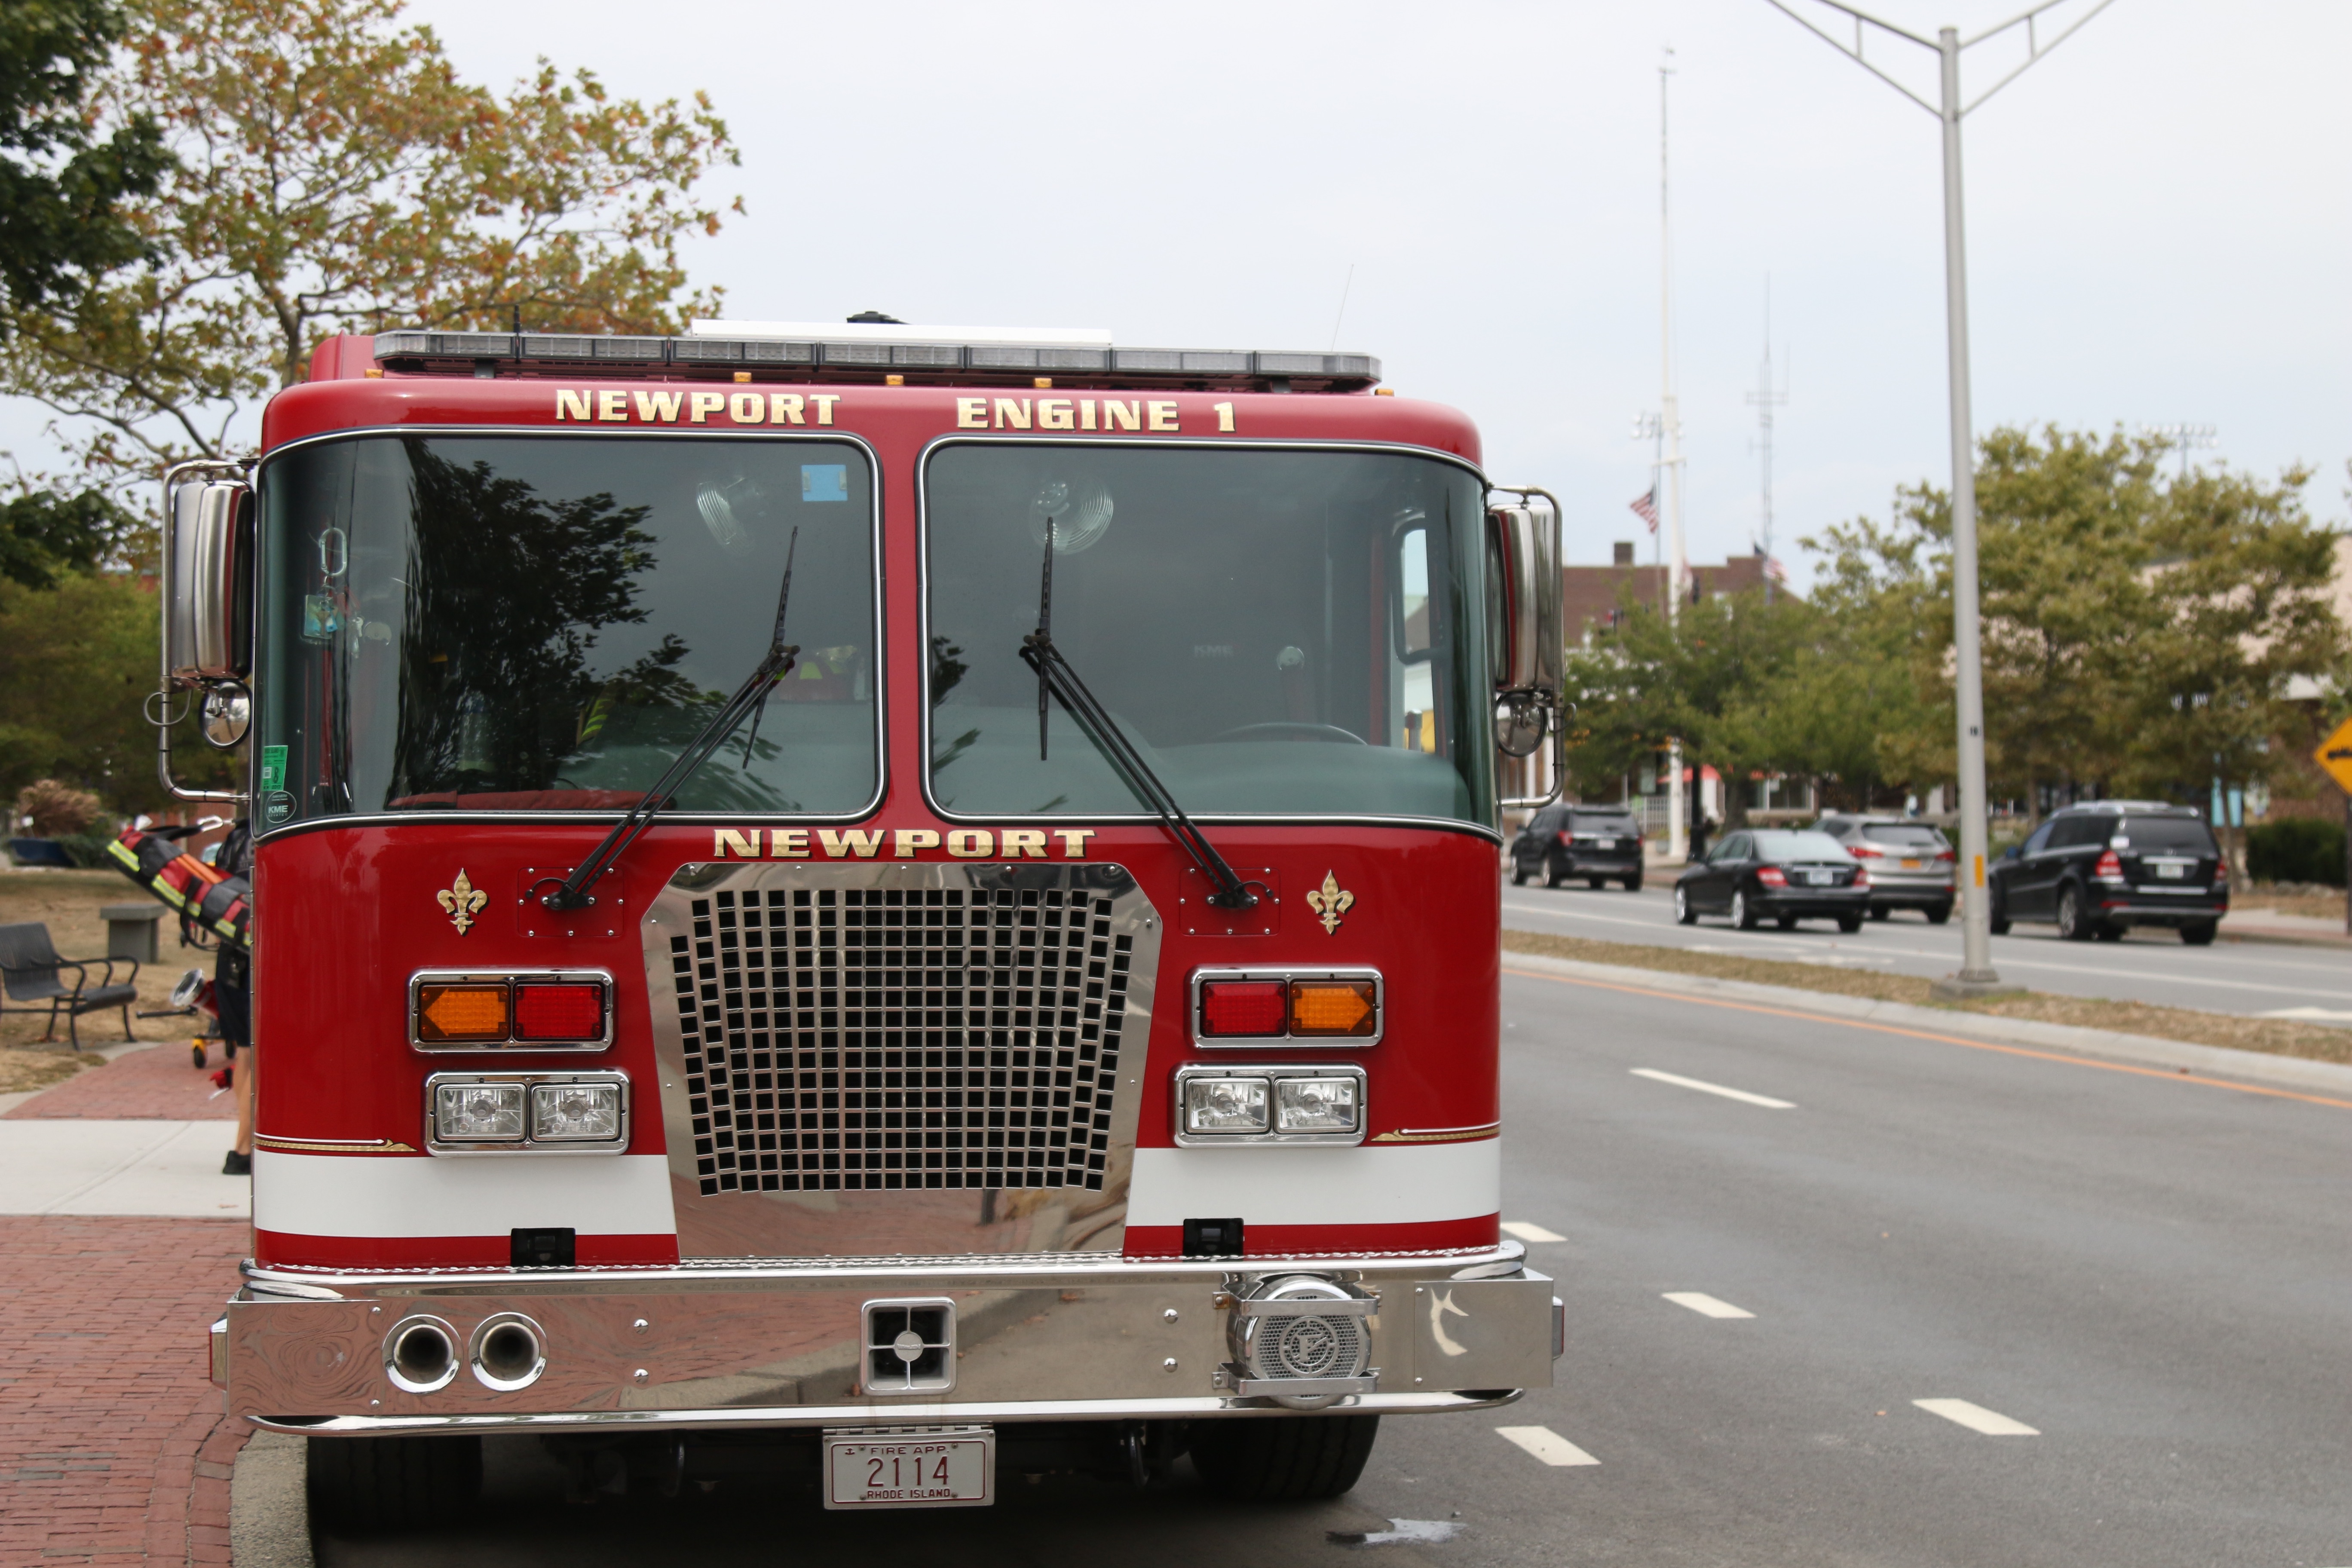
transport, truck, vehicle, public transport, motor vehicle, emergency service, fire department, fire apparatus, emergency vehicle